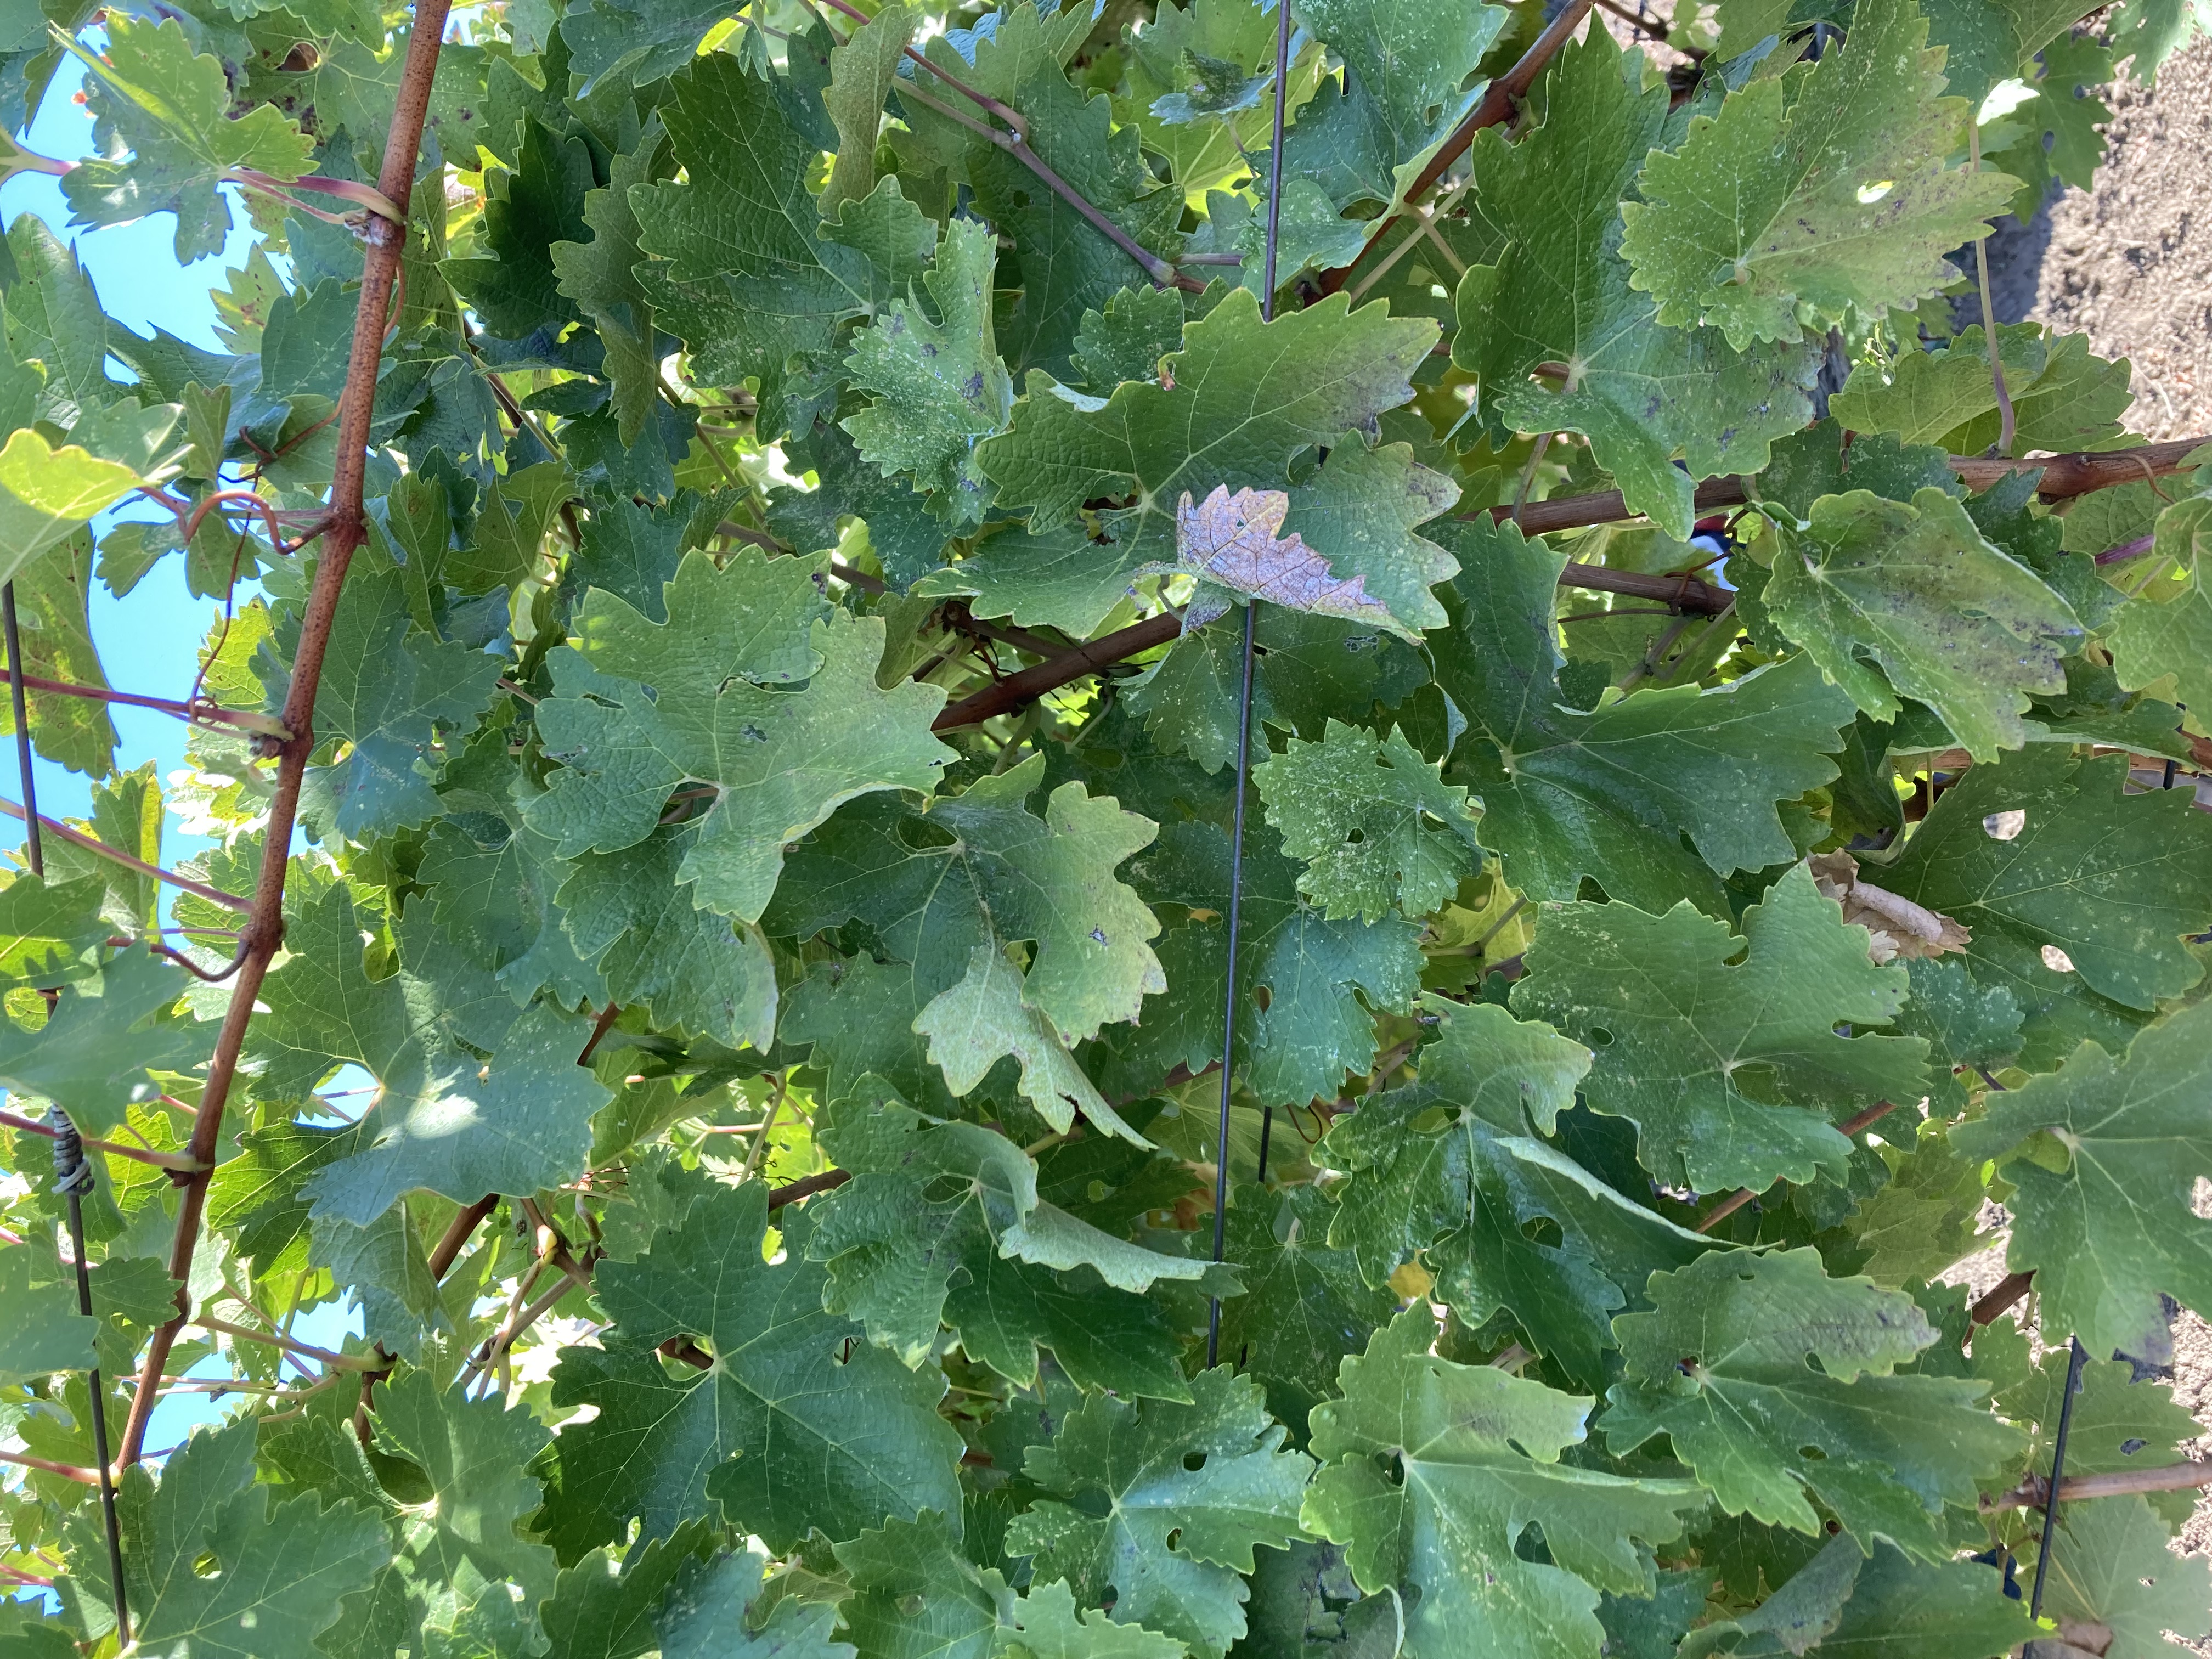
Label: No Virus